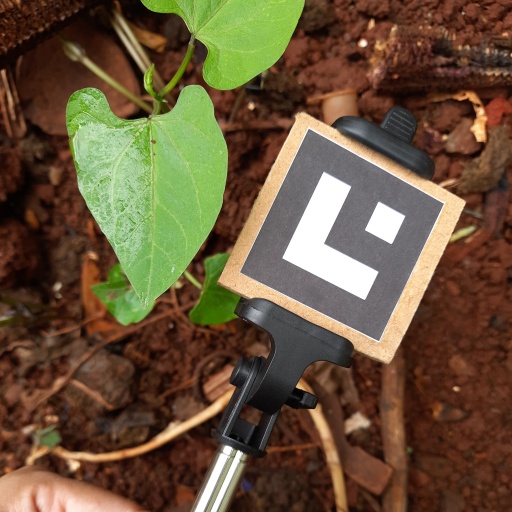
Observations: flat surface, no eating holes, with water drops, with soild dust, under shade